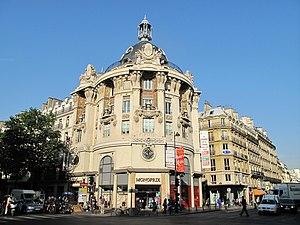
Siège de l'ancienne société Félix Potin
Charles Henri-Camille Lemaresquier est un architecte français.